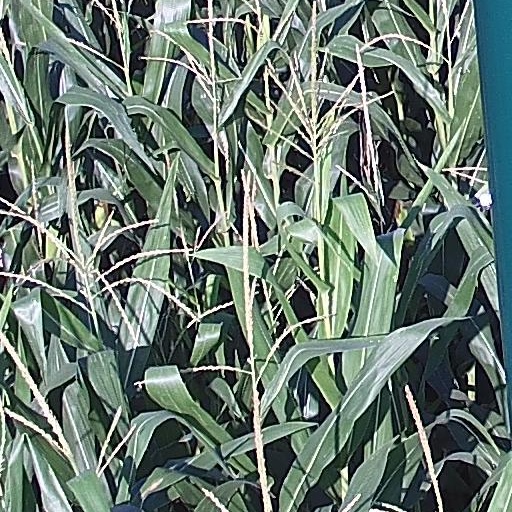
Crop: maize; corn